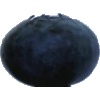
Label: Blueberry 1